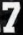
Number: 7